Korean Folk Village

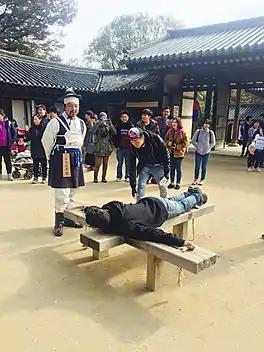
Flog experience at Korean Folk Village

There is a free shuttle bus that runs between Korean Folk Village and Suwon station. Round trip takes about 30 minutes.